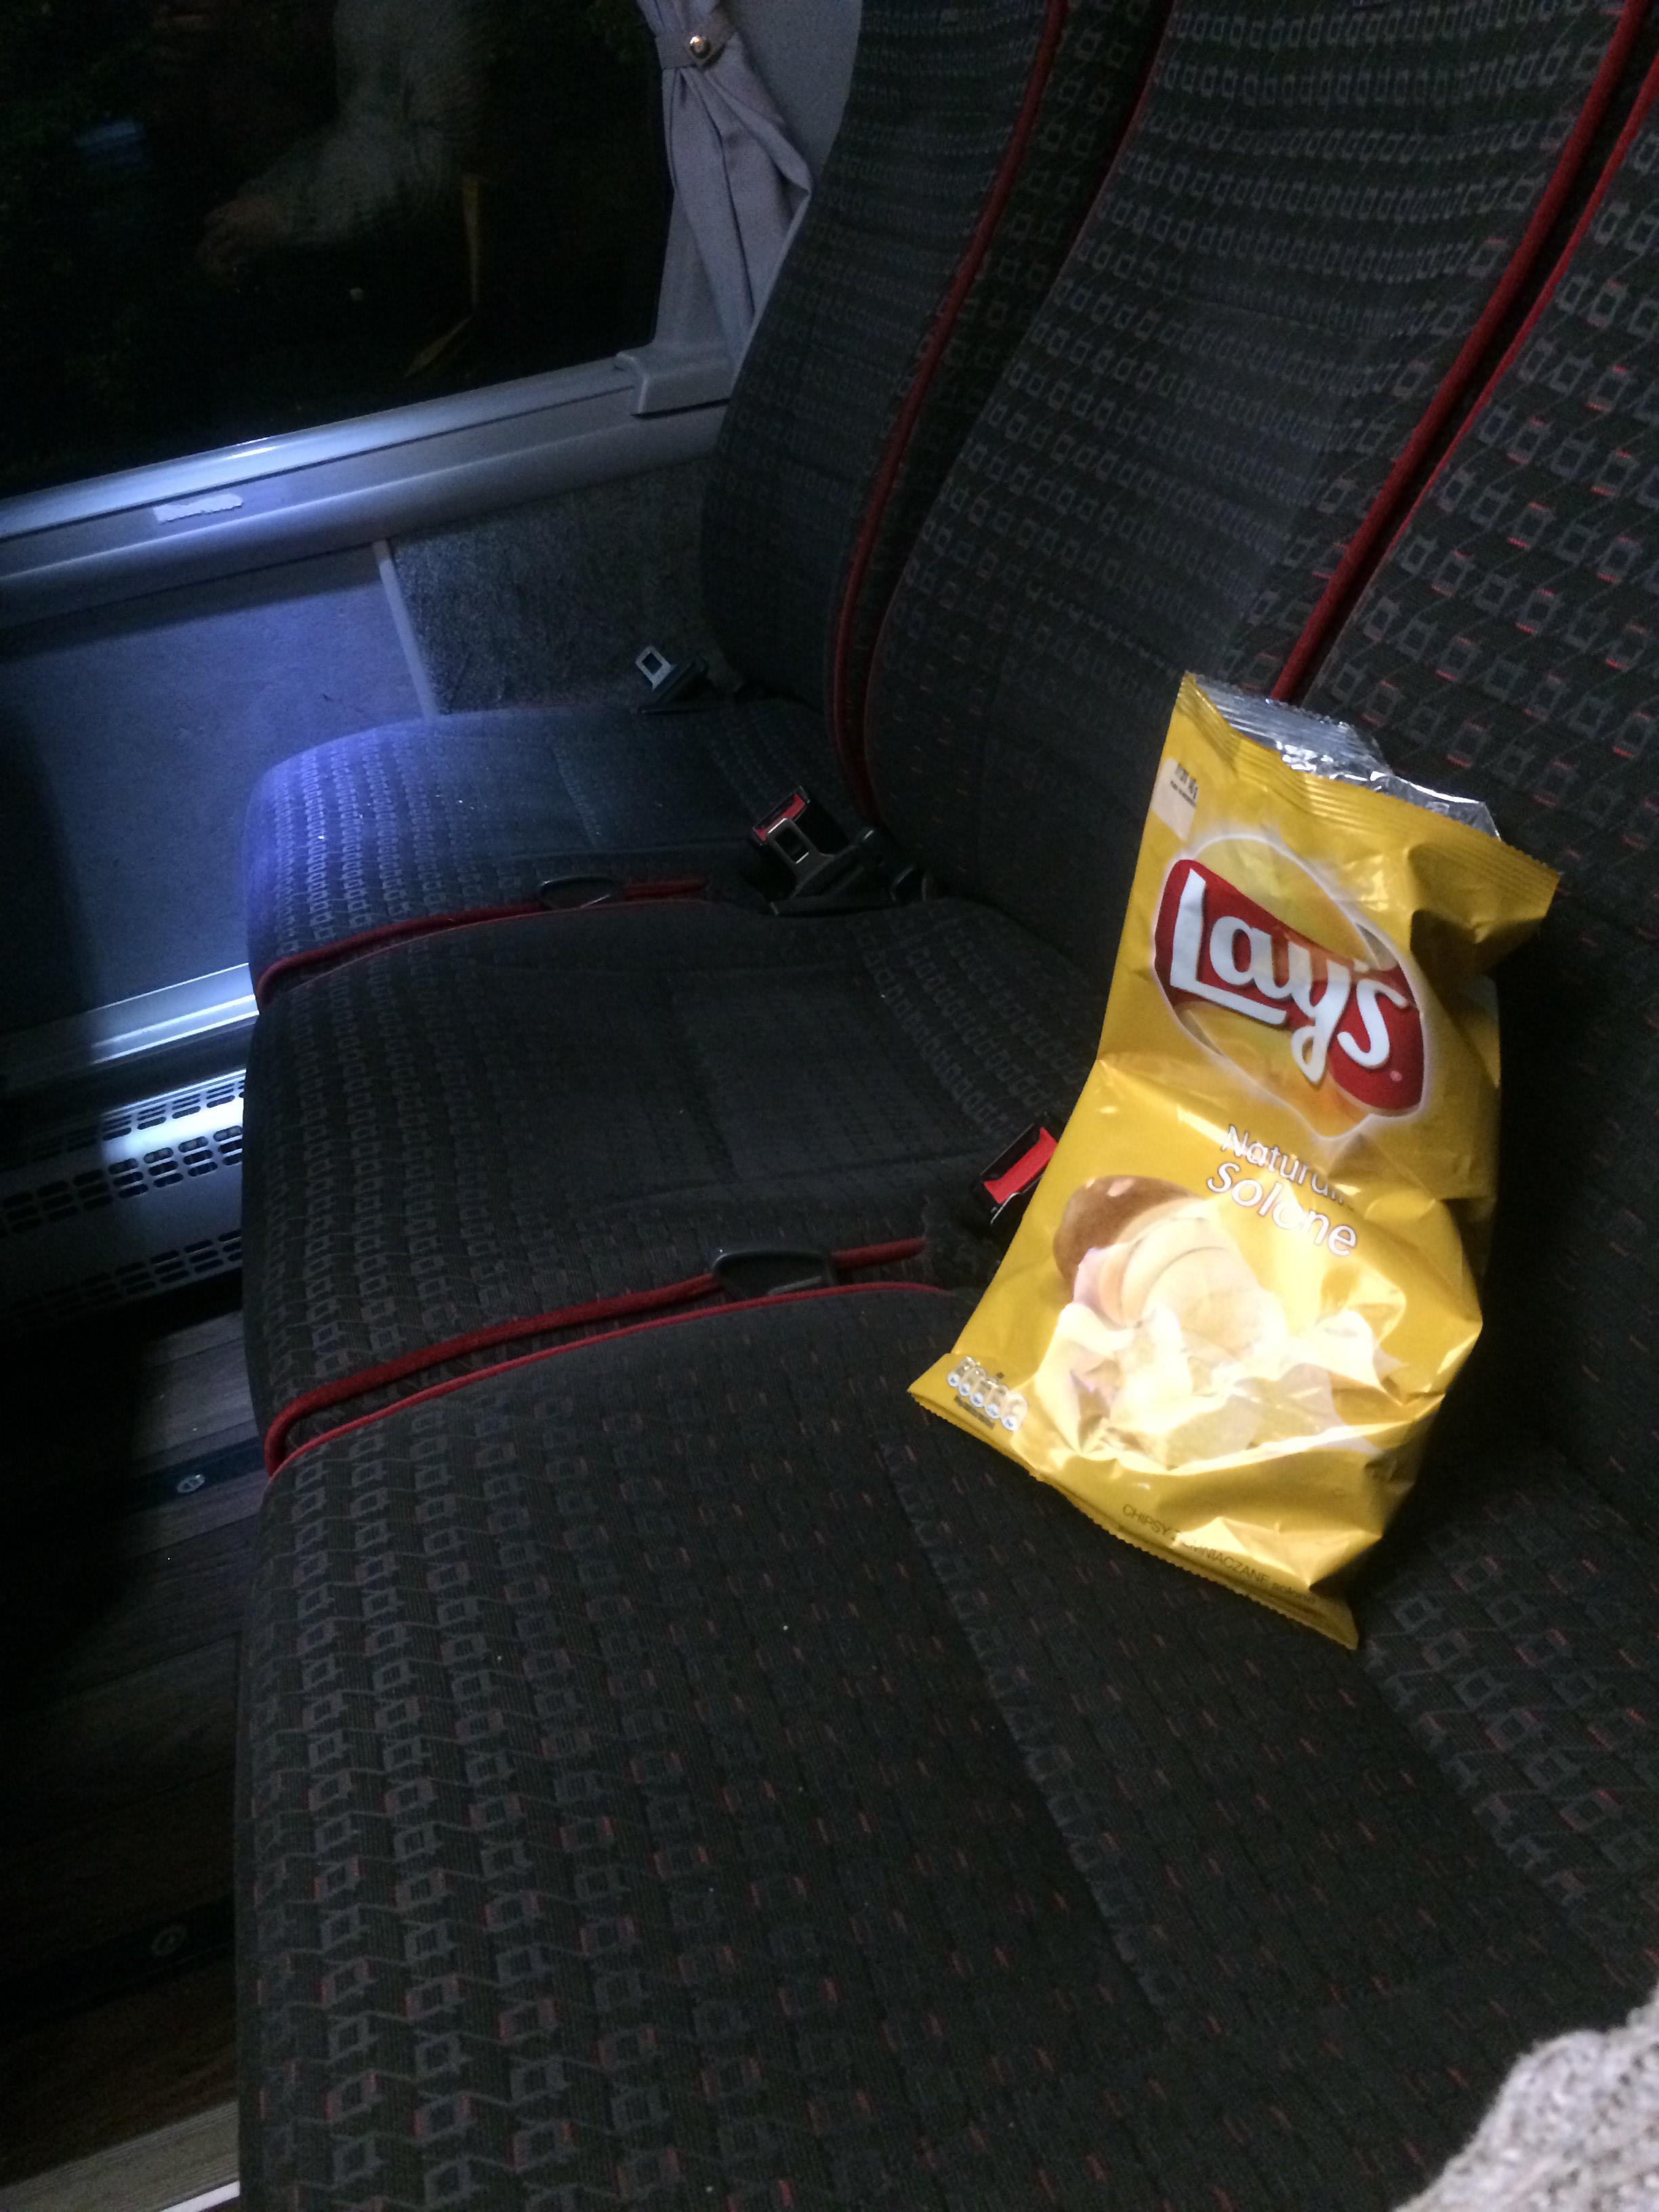
Object: Crisp packet (Plastic bag & wrapper)